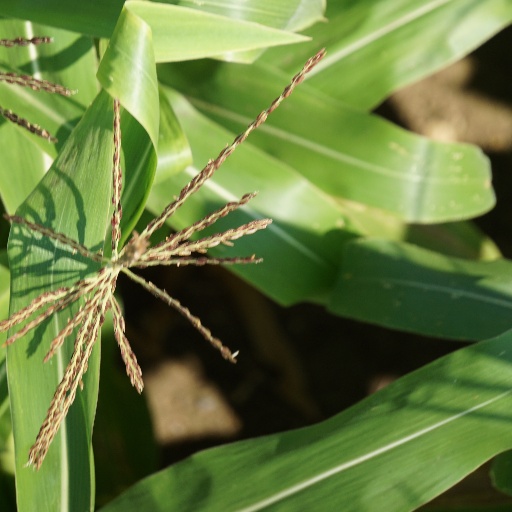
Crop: maize; corn